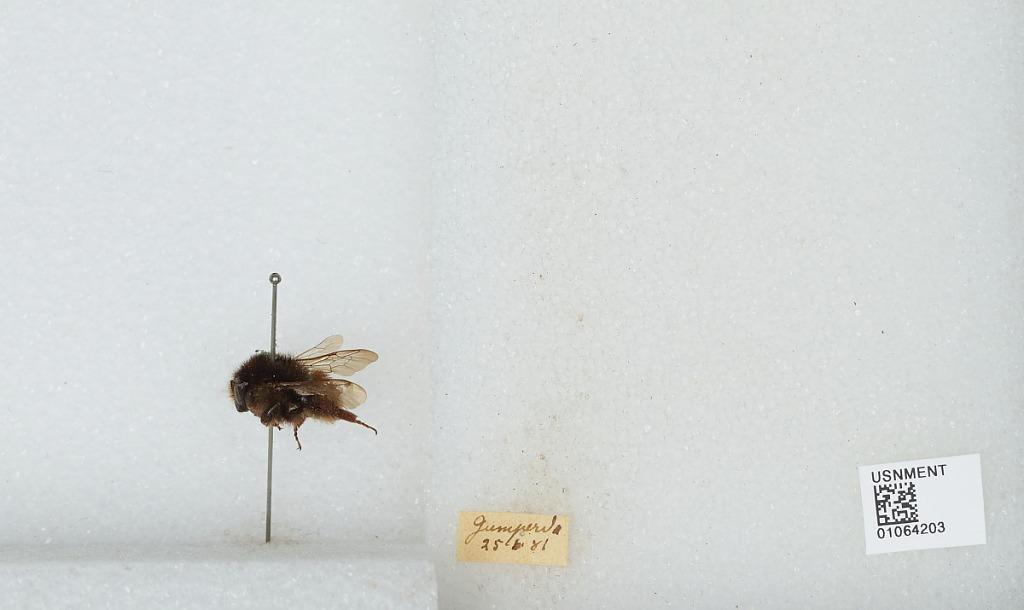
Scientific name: Bombus sp.
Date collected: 1881-6-25
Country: Germany
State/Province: Thuringia
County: Saale-Holzland-Kreis
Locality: Gumperda
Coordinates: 50.8095, 11.5237